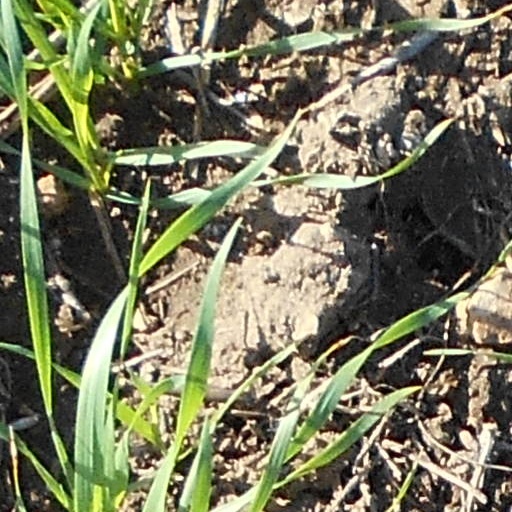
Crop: wheat